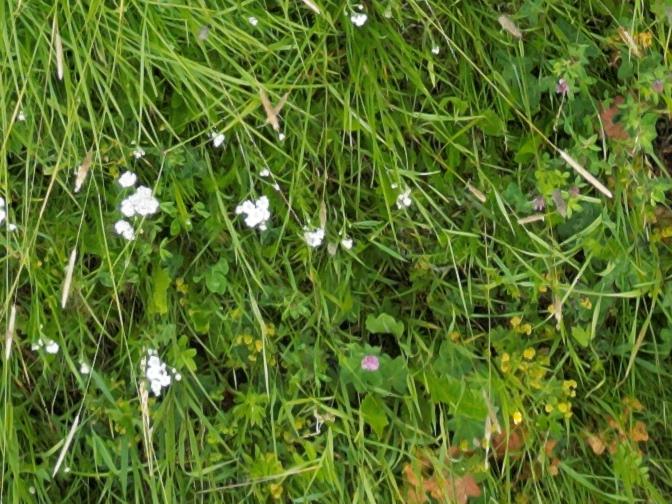
Flowers visible: yarrow flowers, yarrow flowers